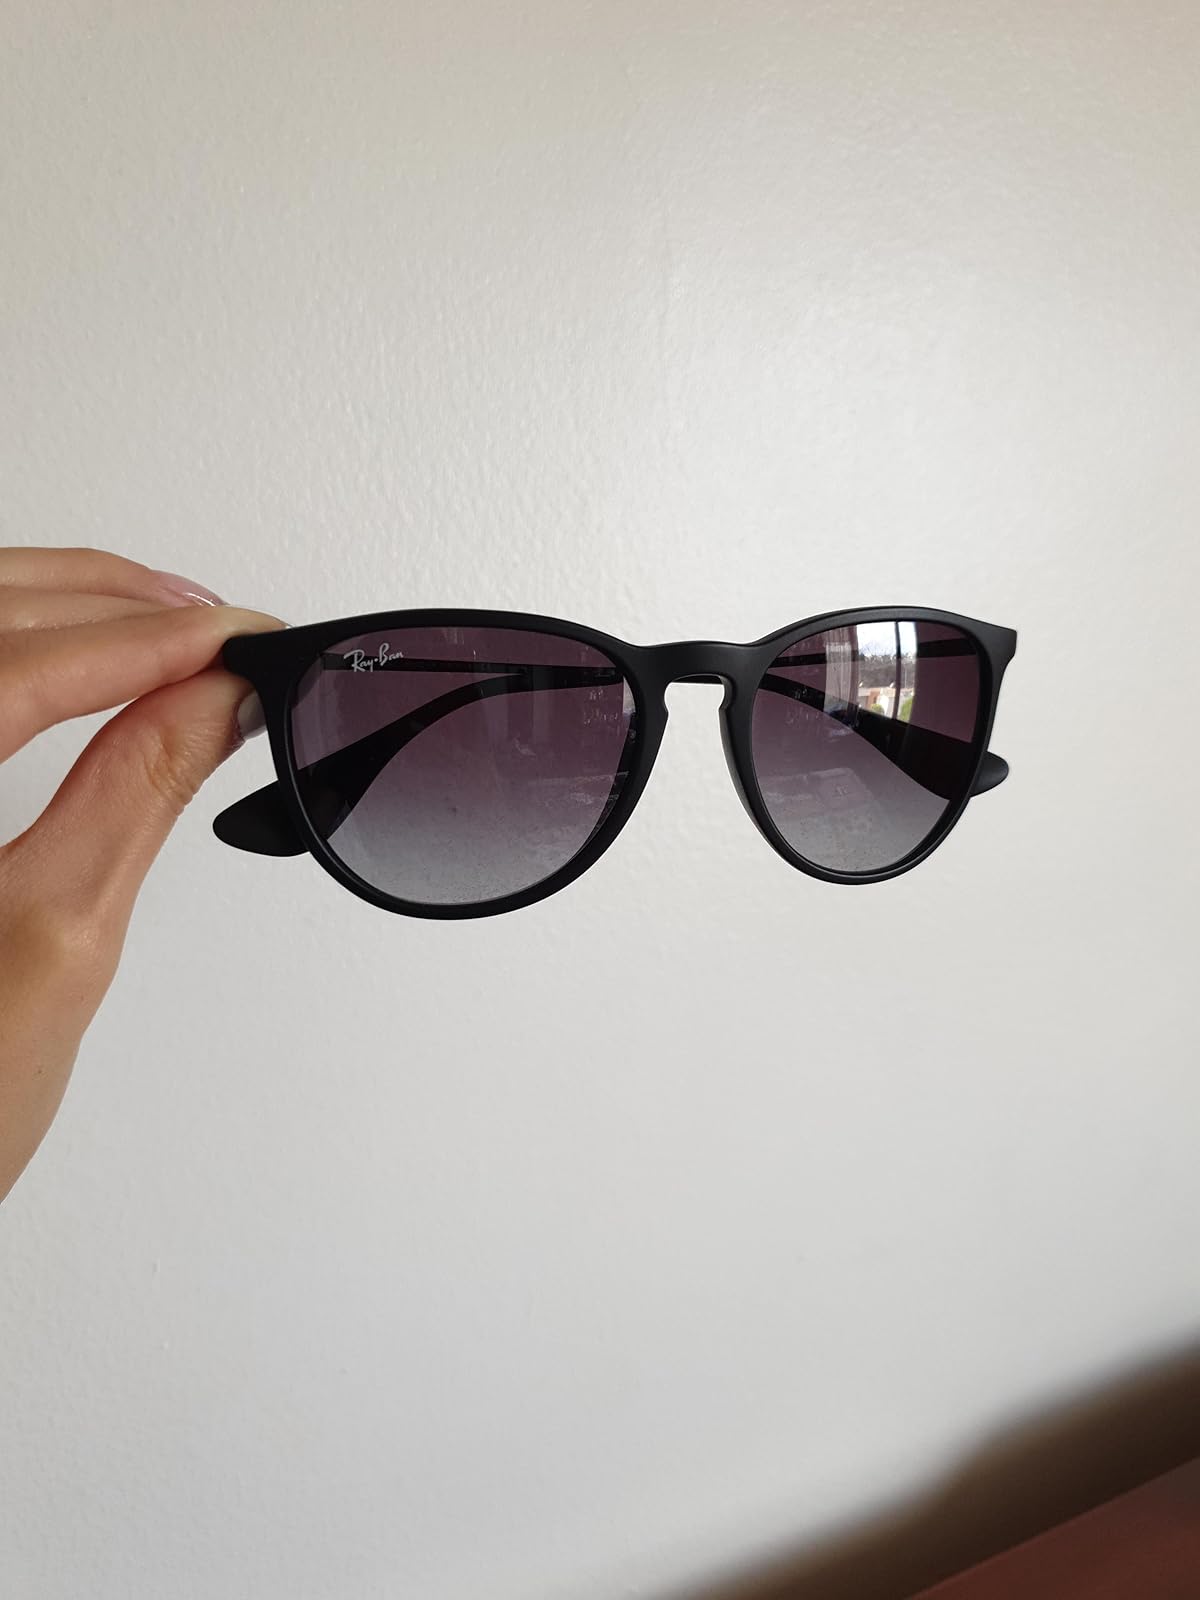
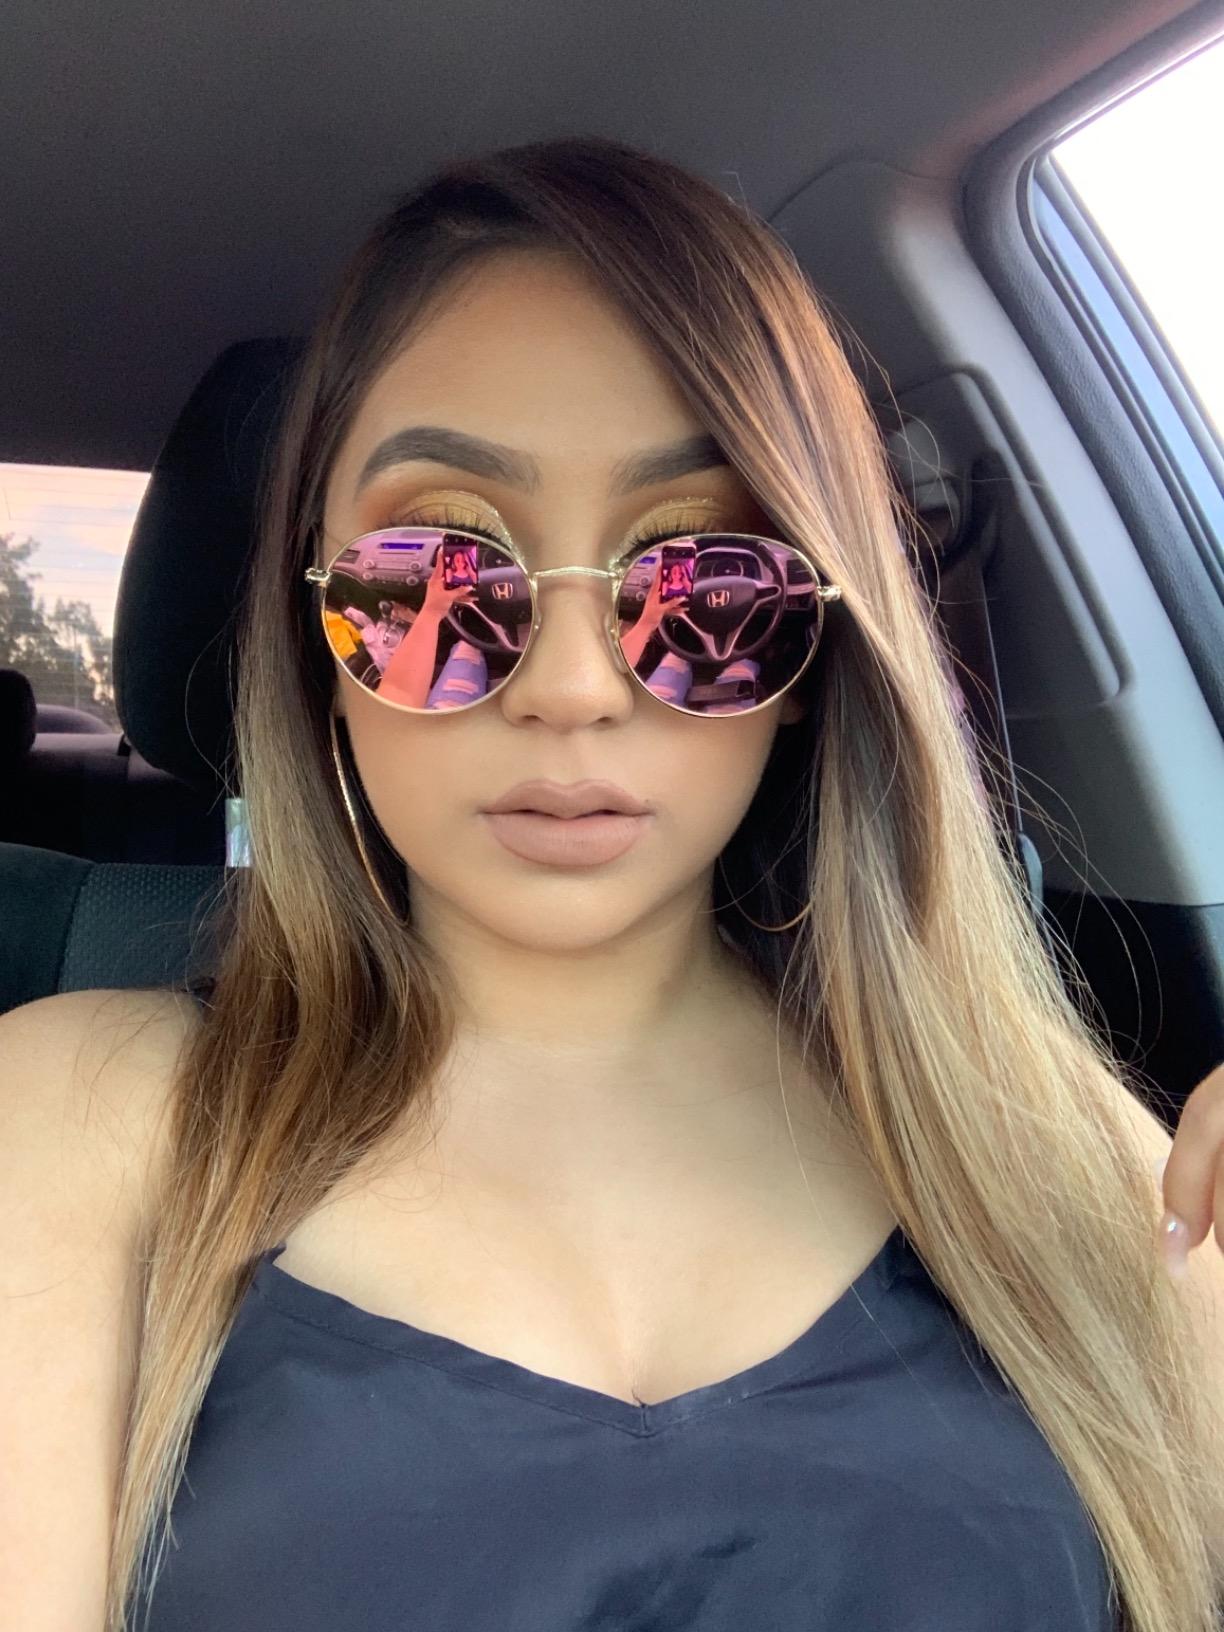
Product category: accessories_sunglasses
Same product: no